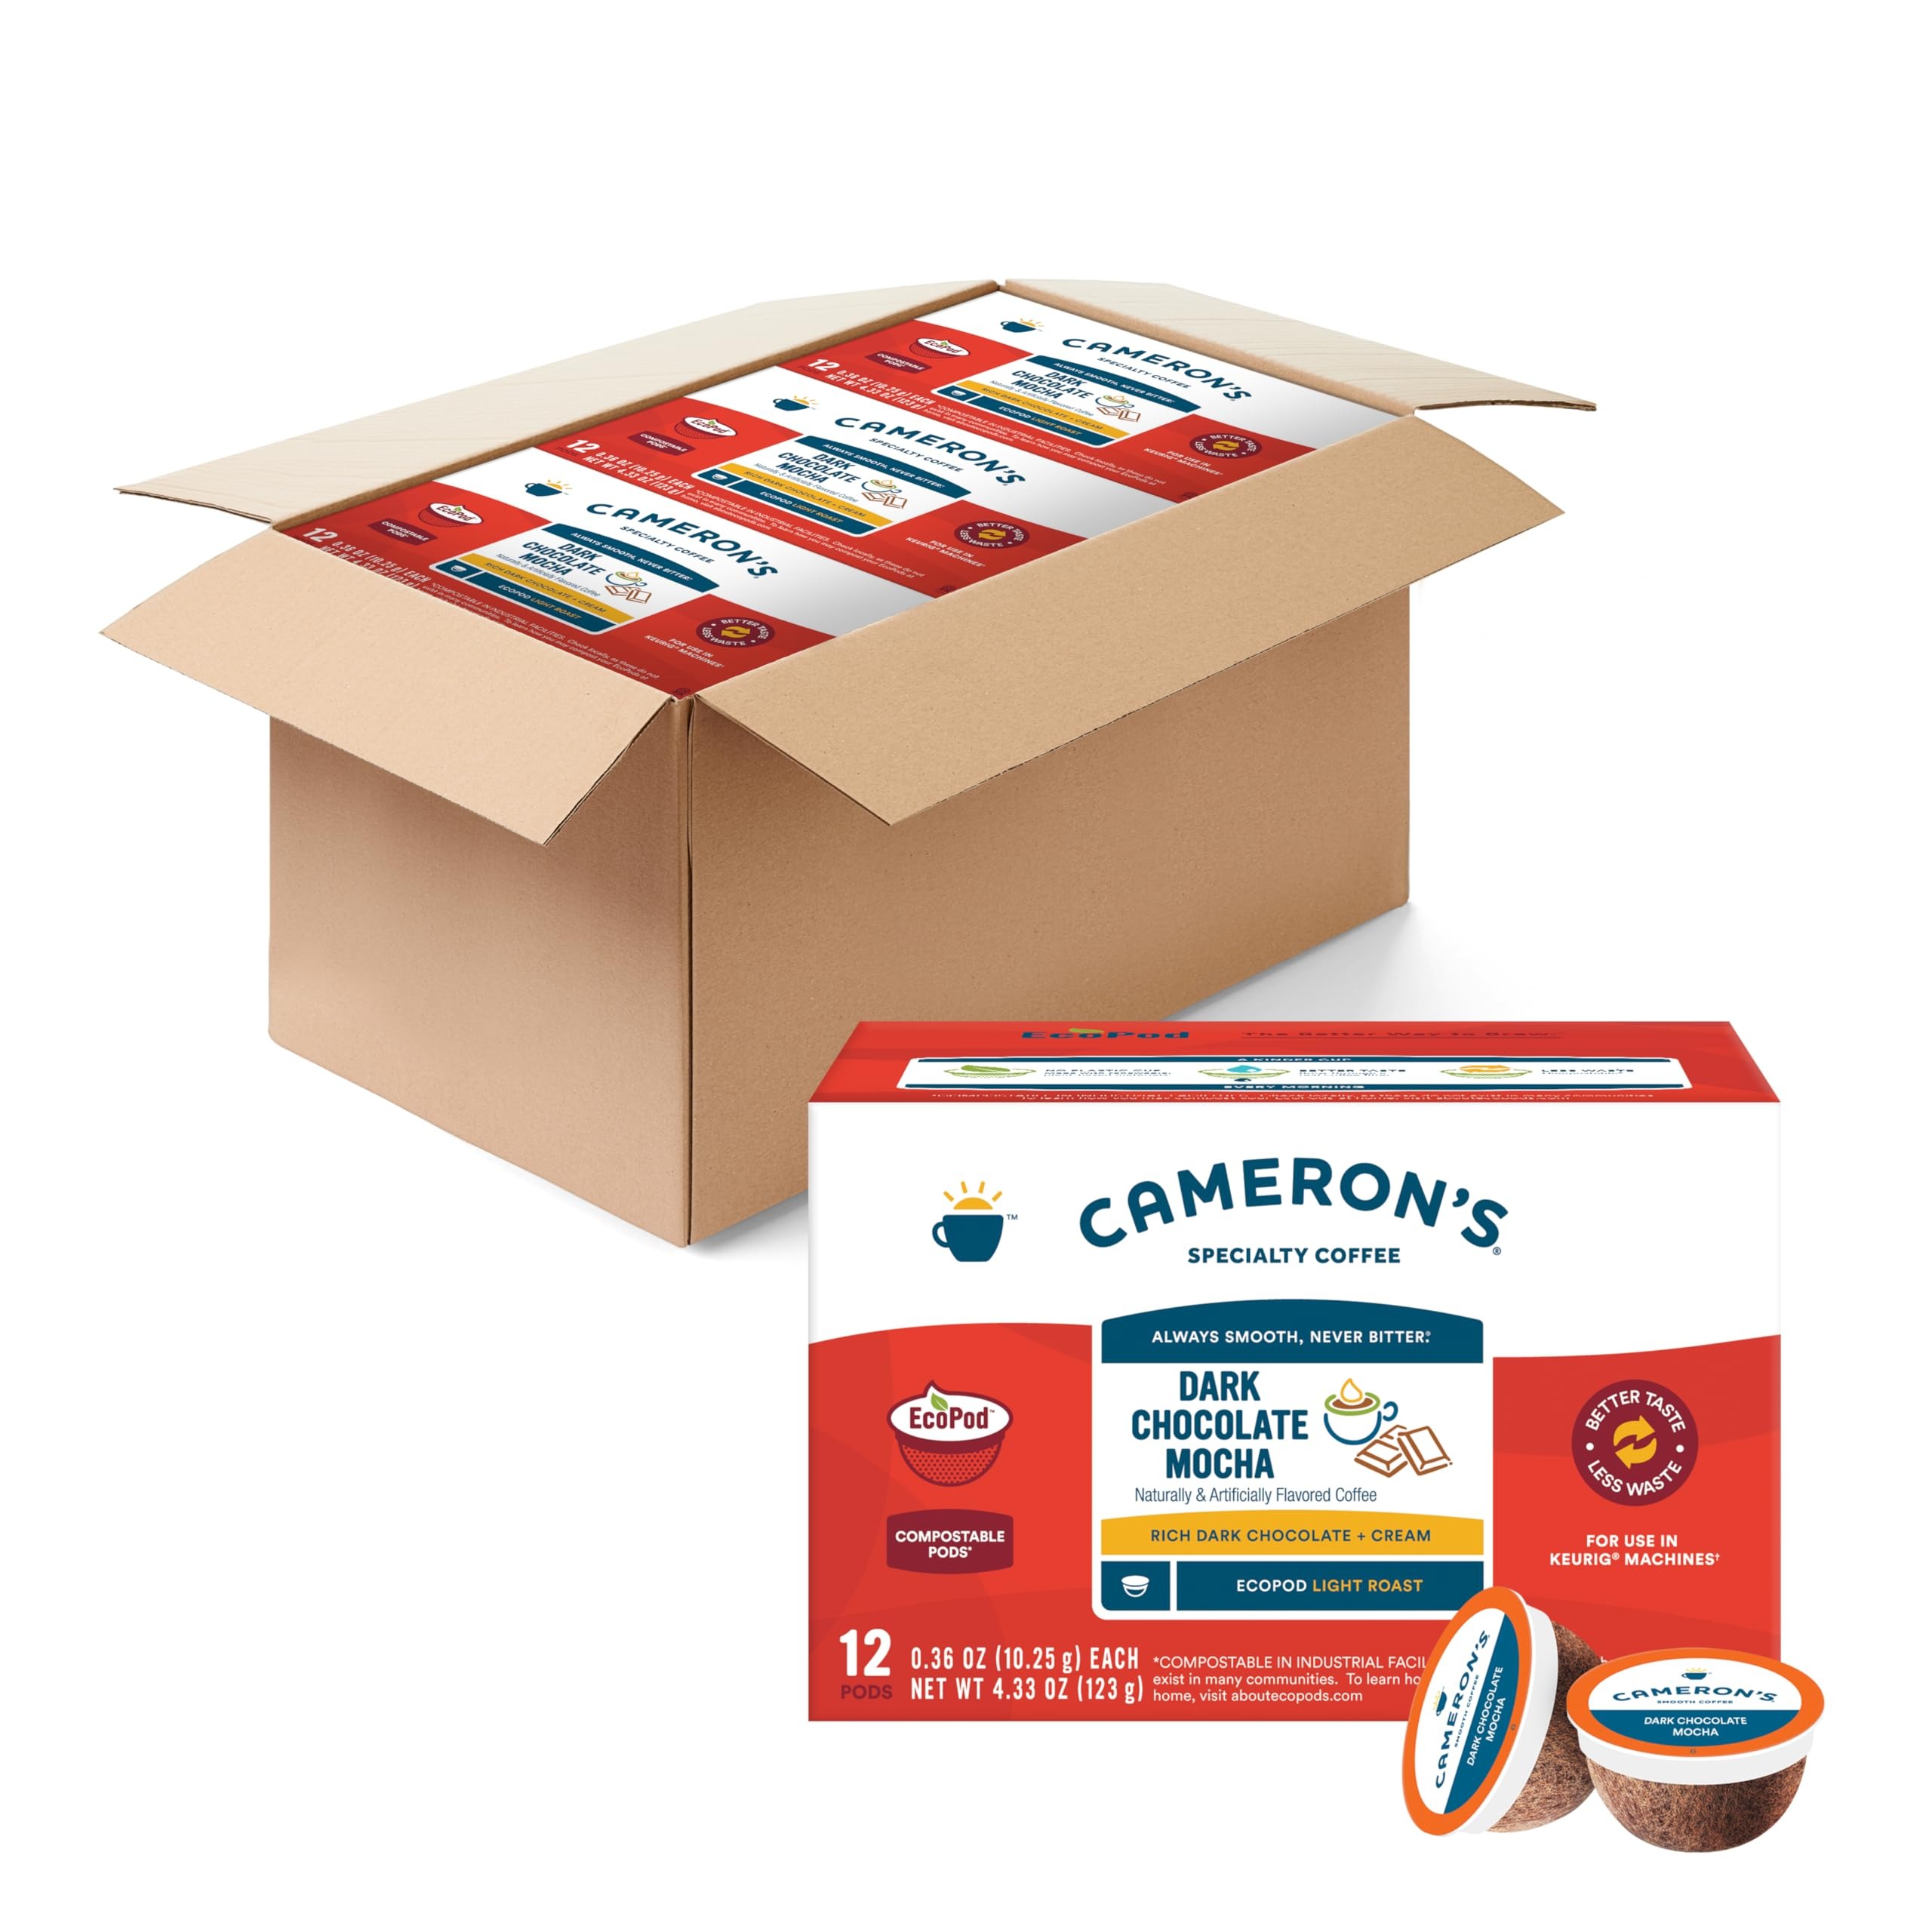
Item Name: Cameron's Coffee Dark Chocolate Mocha Flavored Single-Serve Pods, Light Roast, 100% Arabica, 12-Count (Pack of 6)
Bullet Point: Cameron's Smooth Coffee Plant-Based Pod, Dark Chocolate Mocha, Light Roast, Kosher, Gluten Free, 4.33 Ounce (Pack of 6)
Value: 72.0
Unit: Count

Price: 64.37